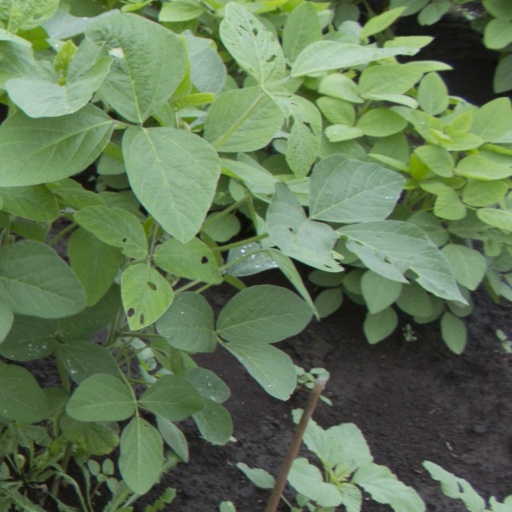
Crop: soybean